Church of Sant Llorenç, Lleida

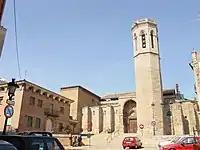
Sant Llorenç.

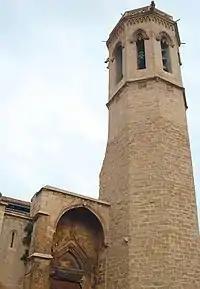
The bell tower.

Sant Llorenç (Saint Lawrence) is a Romanesque church in Lleida (Catalonia, Spain) dating from the late 12th century, with Gothic additions from the 15th century. The initial architects of the church were Pere de Coma, the master of works who in charge of La Seu Vella, the old cathedral of Lleida. It has a nave and two aisles, built with the same height, and three apses; the nave is in the Romanesque style, whereas the aisles are Gothic, as is the octagonal bell tower. In 2002 part of the church was refurbished.